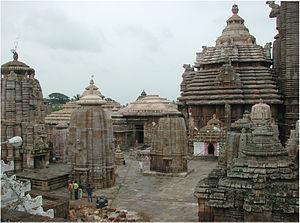
Le Temple de Lingaraja est un temple hindouiste dédié à Harihara. C'est le plus grand et l'un des plus anciens temples de Bhubaneswar, centre de pèlerinage et capitale de l'état de Odisha en Inde.